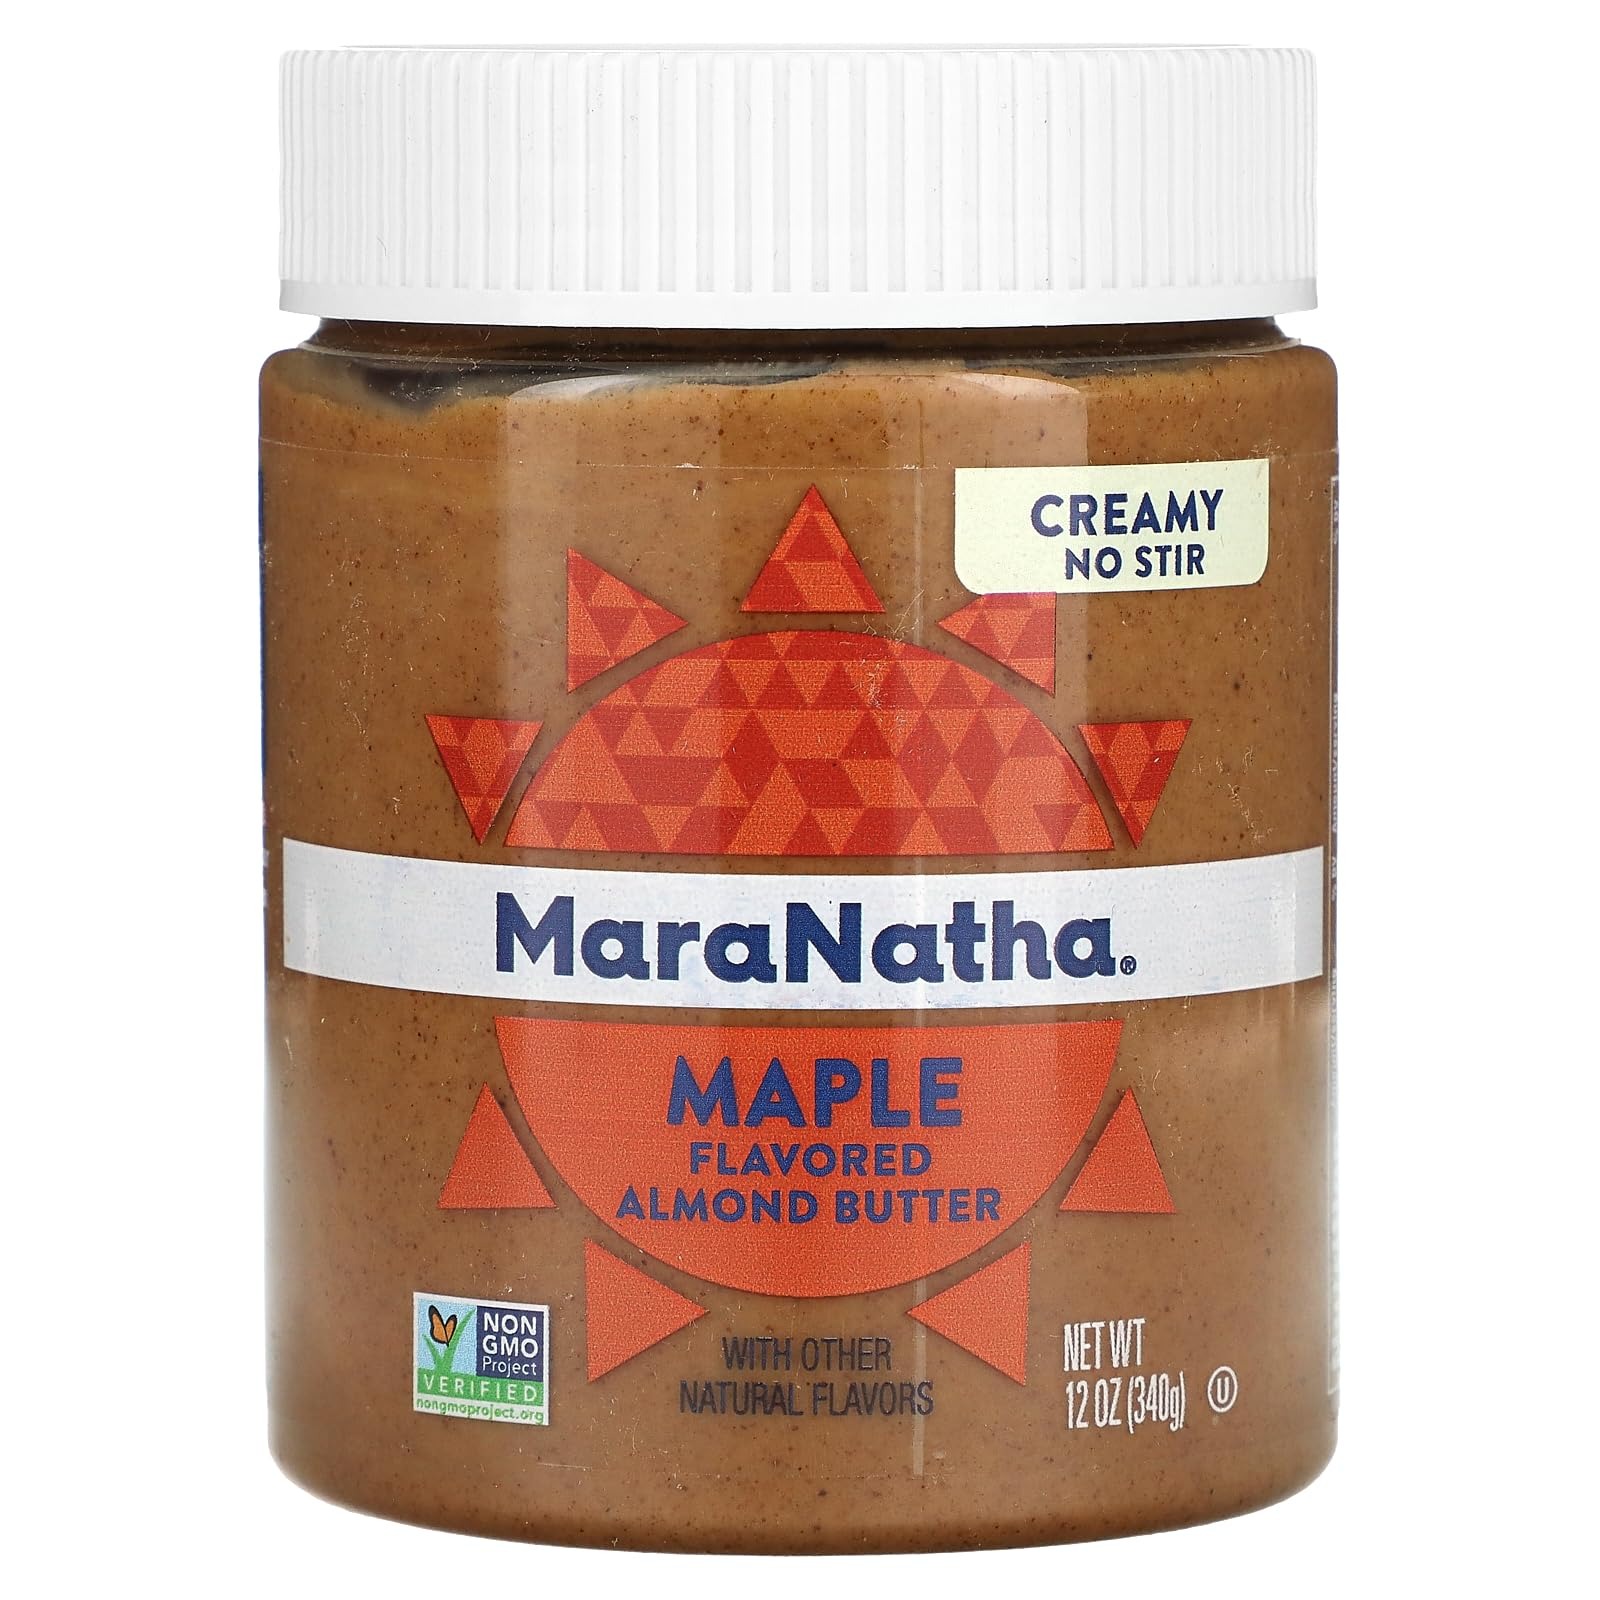
Item Name: MaraNatha Creamy Roasted Maple Almond Butter, No Stir, 12 Ounce Jar
Bullet Point 1: Includes one 12 oz jar of MaraNatha Creamy Maple Almond Butter
Bullet Point 2: California almonds
Bullet Point 3: Real maple sugar
Bullet Point 4: Kosher
Bullet Point 5: Gluten Free
Value: 12.0
Unit: Ounce

Price: 15.08